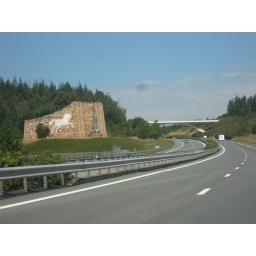
some wierd monument by the road